Ray Sadecki

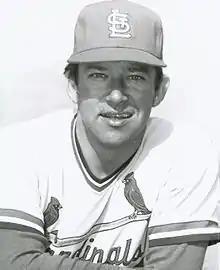
Sadecki in 1975

Raymond Michael Sadecki (December 26, 1940 – November 17, 2014) was an American Major League Baseball pitcher. He is best remembered as the left-handed complement to Bob Gibson, who in , won 20 games to lead the St. Louis Cardinals to their first World Series title in eighteen years. He was notable for throwing the palmball.